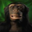
Label: chimpanzee